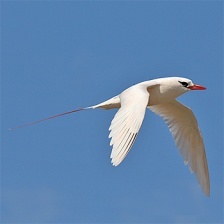
Species: WHITE TAILED TROPIC
Scientific name: PHAETHON LEPTURUS